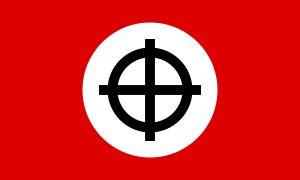
La croix celtique ou croix nimbée est une croix dans laquelle s'inscrit un anneau. Elle est le symbole caractéristique du christianisme celtique. Les branches de la croix dépassent toujours de l'anneau, et sur les représentations les plus détaillées, le cercle est en retrait par rapport à la croix. L'utilisation chrétienne combine une croix latine avec le cercle, tandis que les autres utilisations sont basées sur une croix régulière.